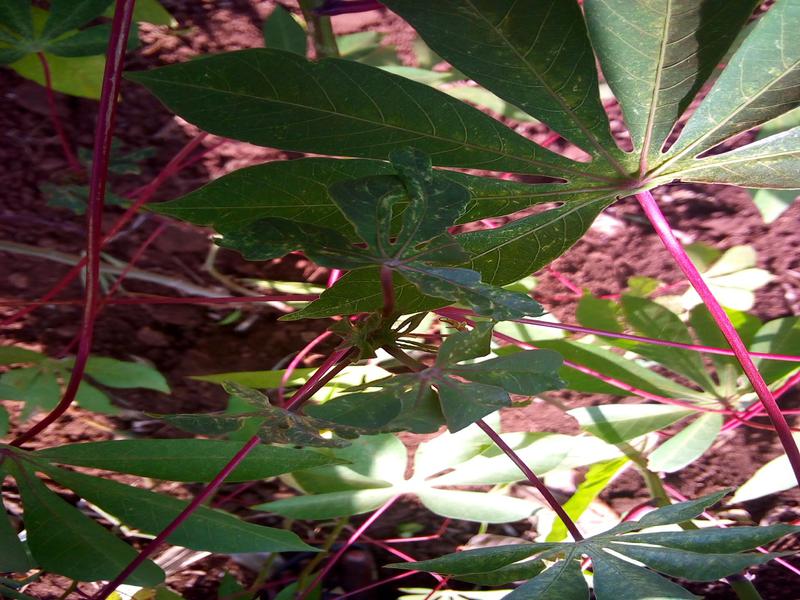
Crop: cassava
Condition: green_mottle